Ralph W. Conant

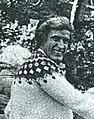
Ralph Conant (1976)

Ralph Wendell Conant (1926-2017) was a writer and researcher in the areas of social policy, metropolitan governance, and regional planning. Conant is also the former president of Shimer College and Unity College.